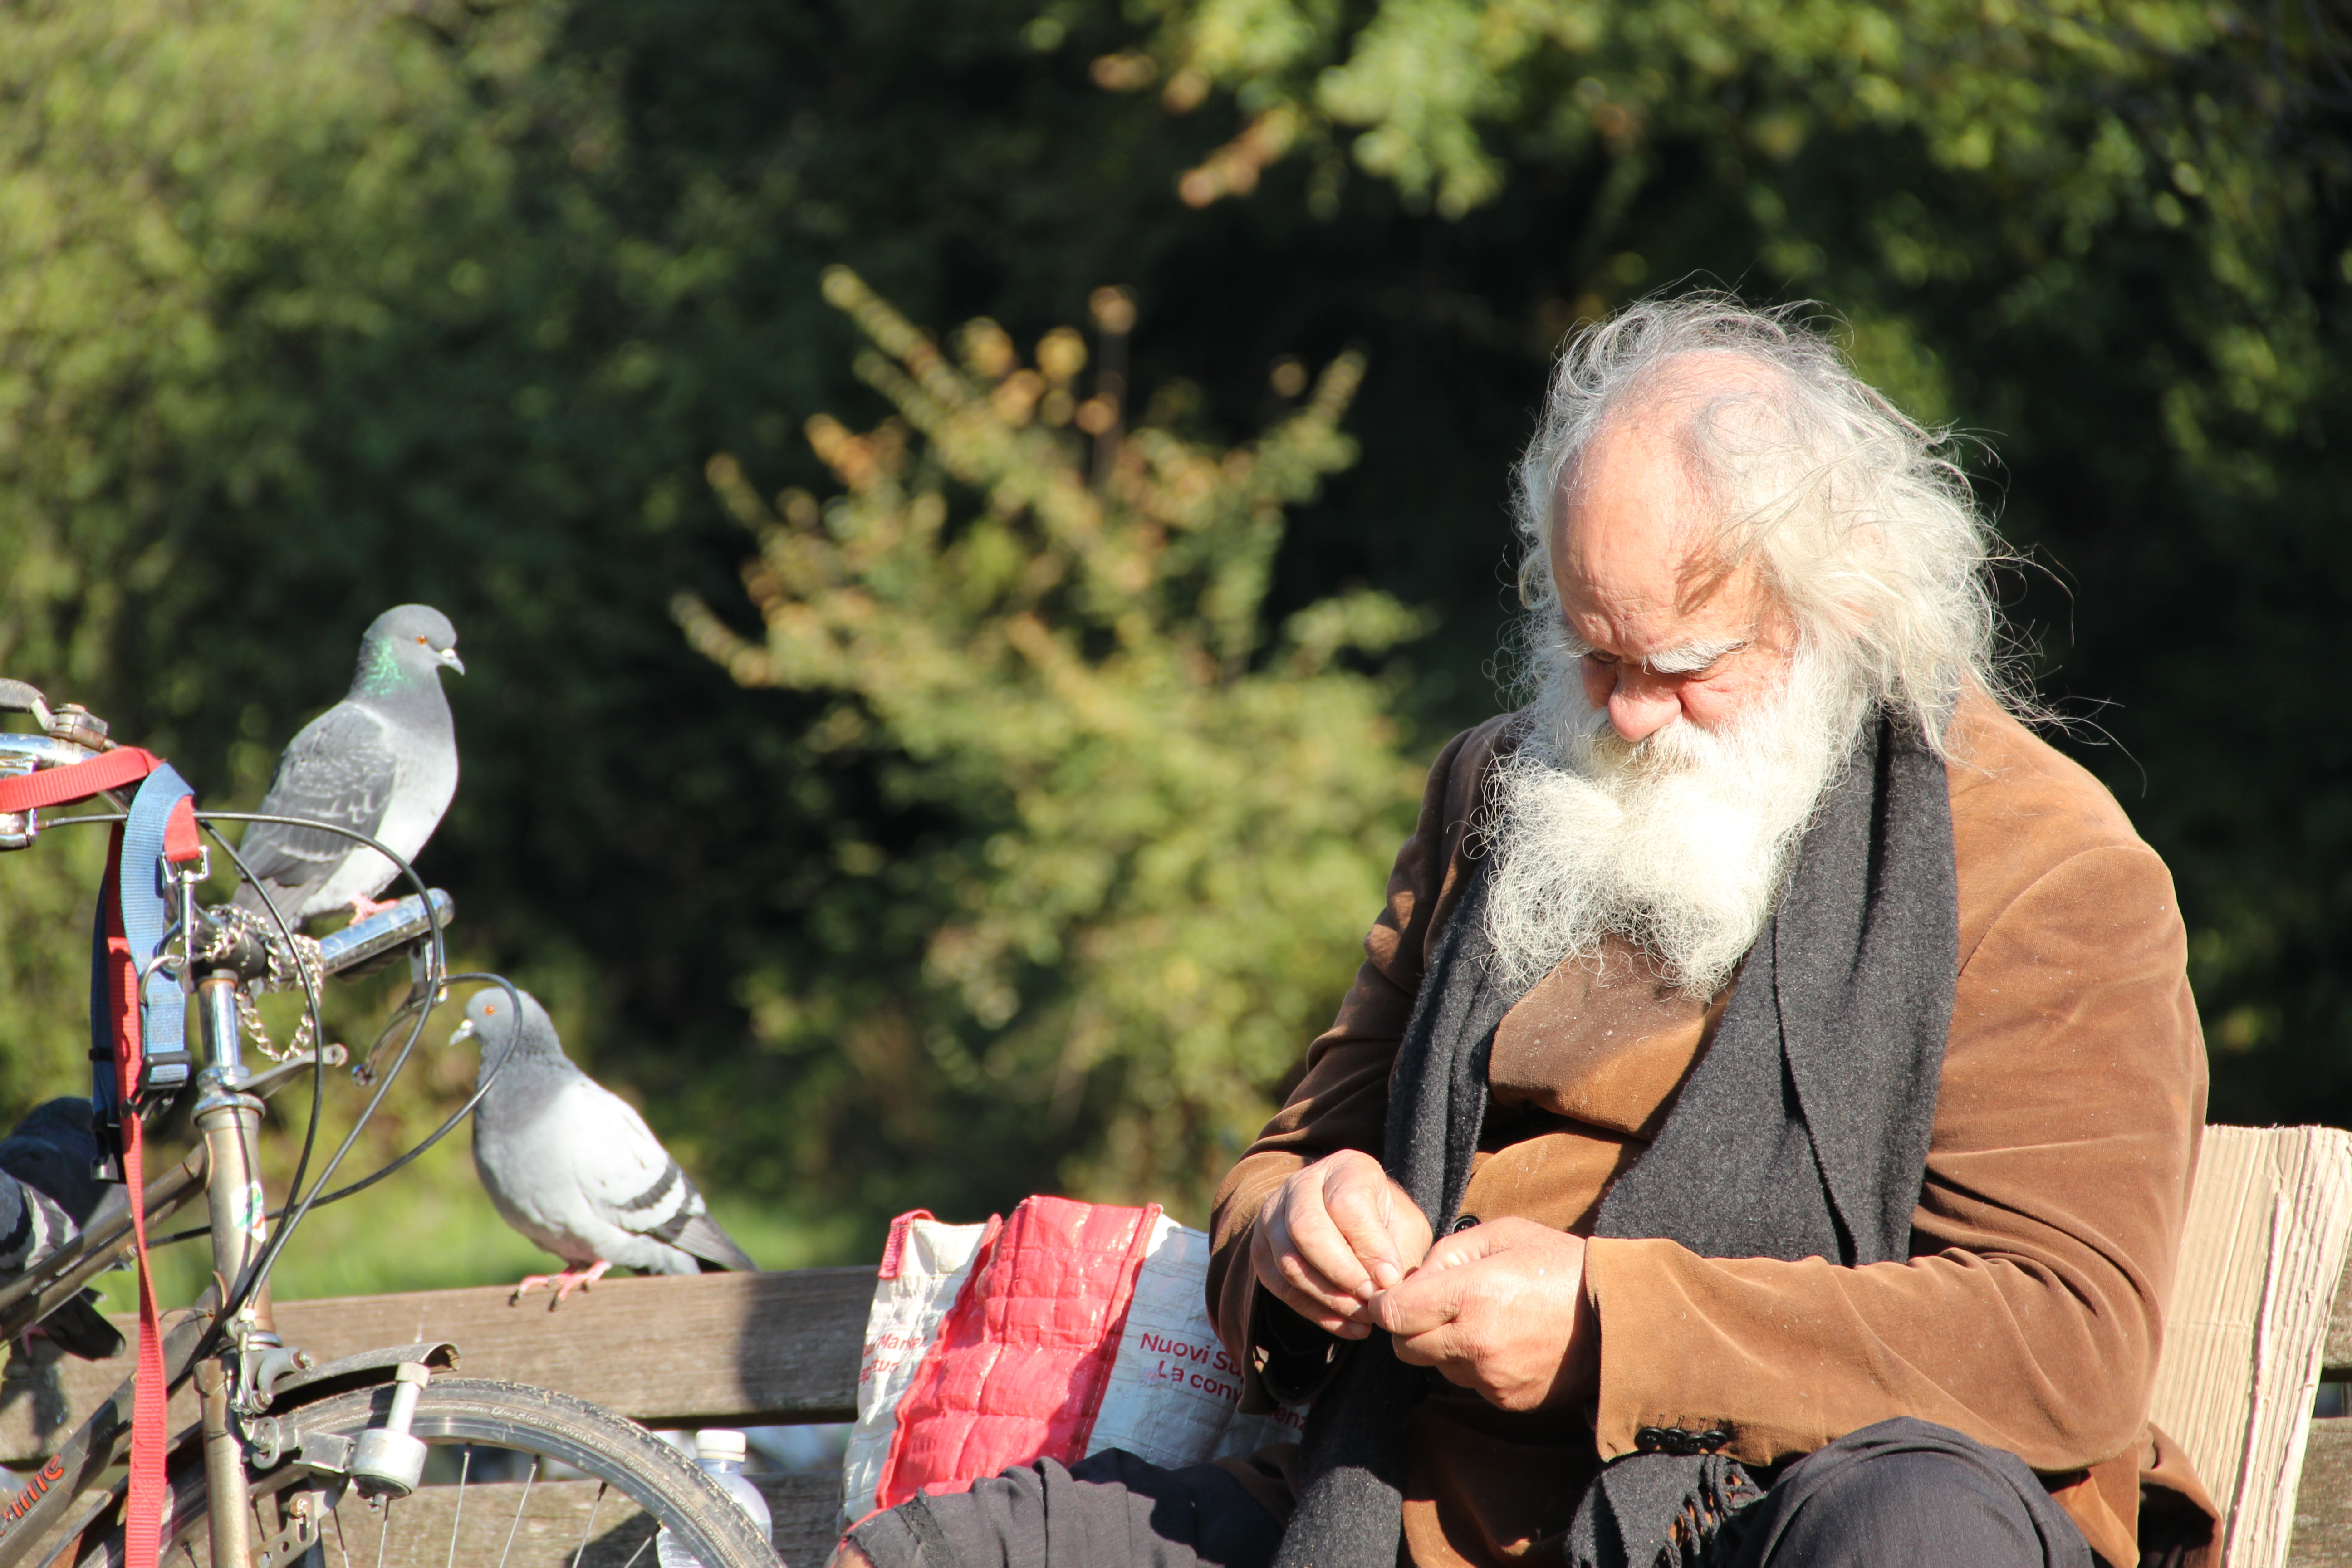
person, people, villa, old, pamphili